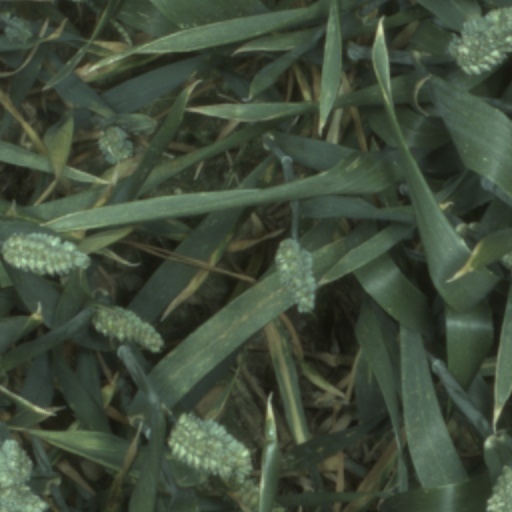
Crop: wheat